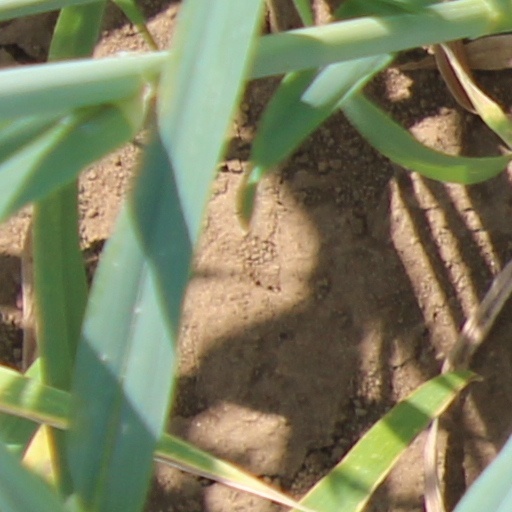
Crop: wheat